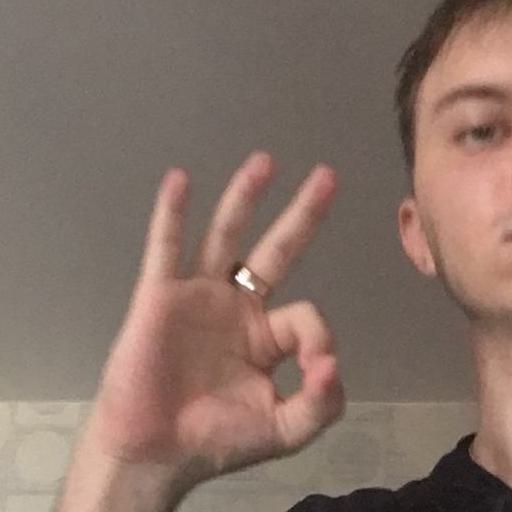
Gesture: ok